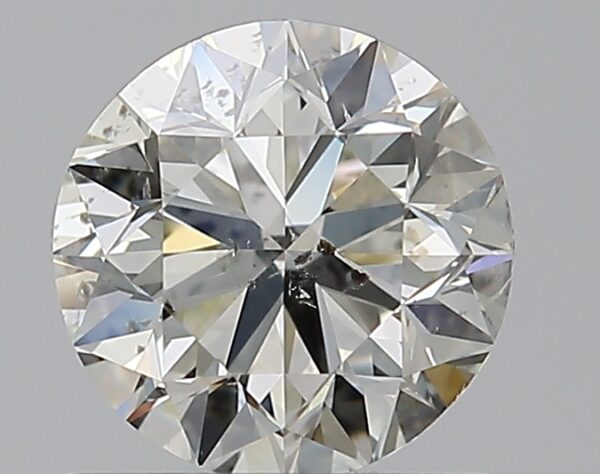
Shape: round
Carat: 0.8
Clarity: SI2
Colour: L
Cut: VG
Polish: EX
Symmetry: VG
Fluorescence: F
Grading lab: GIA
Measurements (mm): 5.74 x 5.81 x 3.73